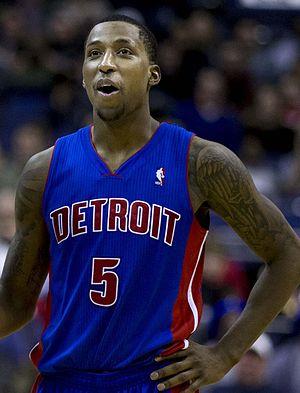
Kentavious Caldwell-Pope, né le 18 février 1993 à Greenville, dans l'État de Géorgie, est un joueur américain de basket-ball. Surnommé "KCP", il évolue au poste d'arrière.